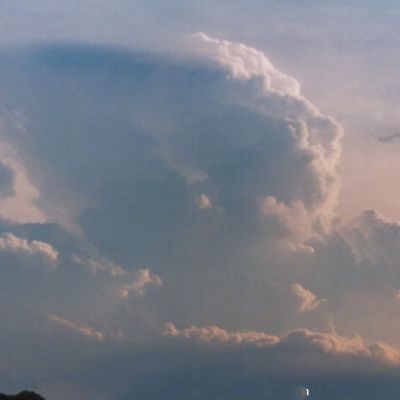
Cloud type: Cirrus (Ci)